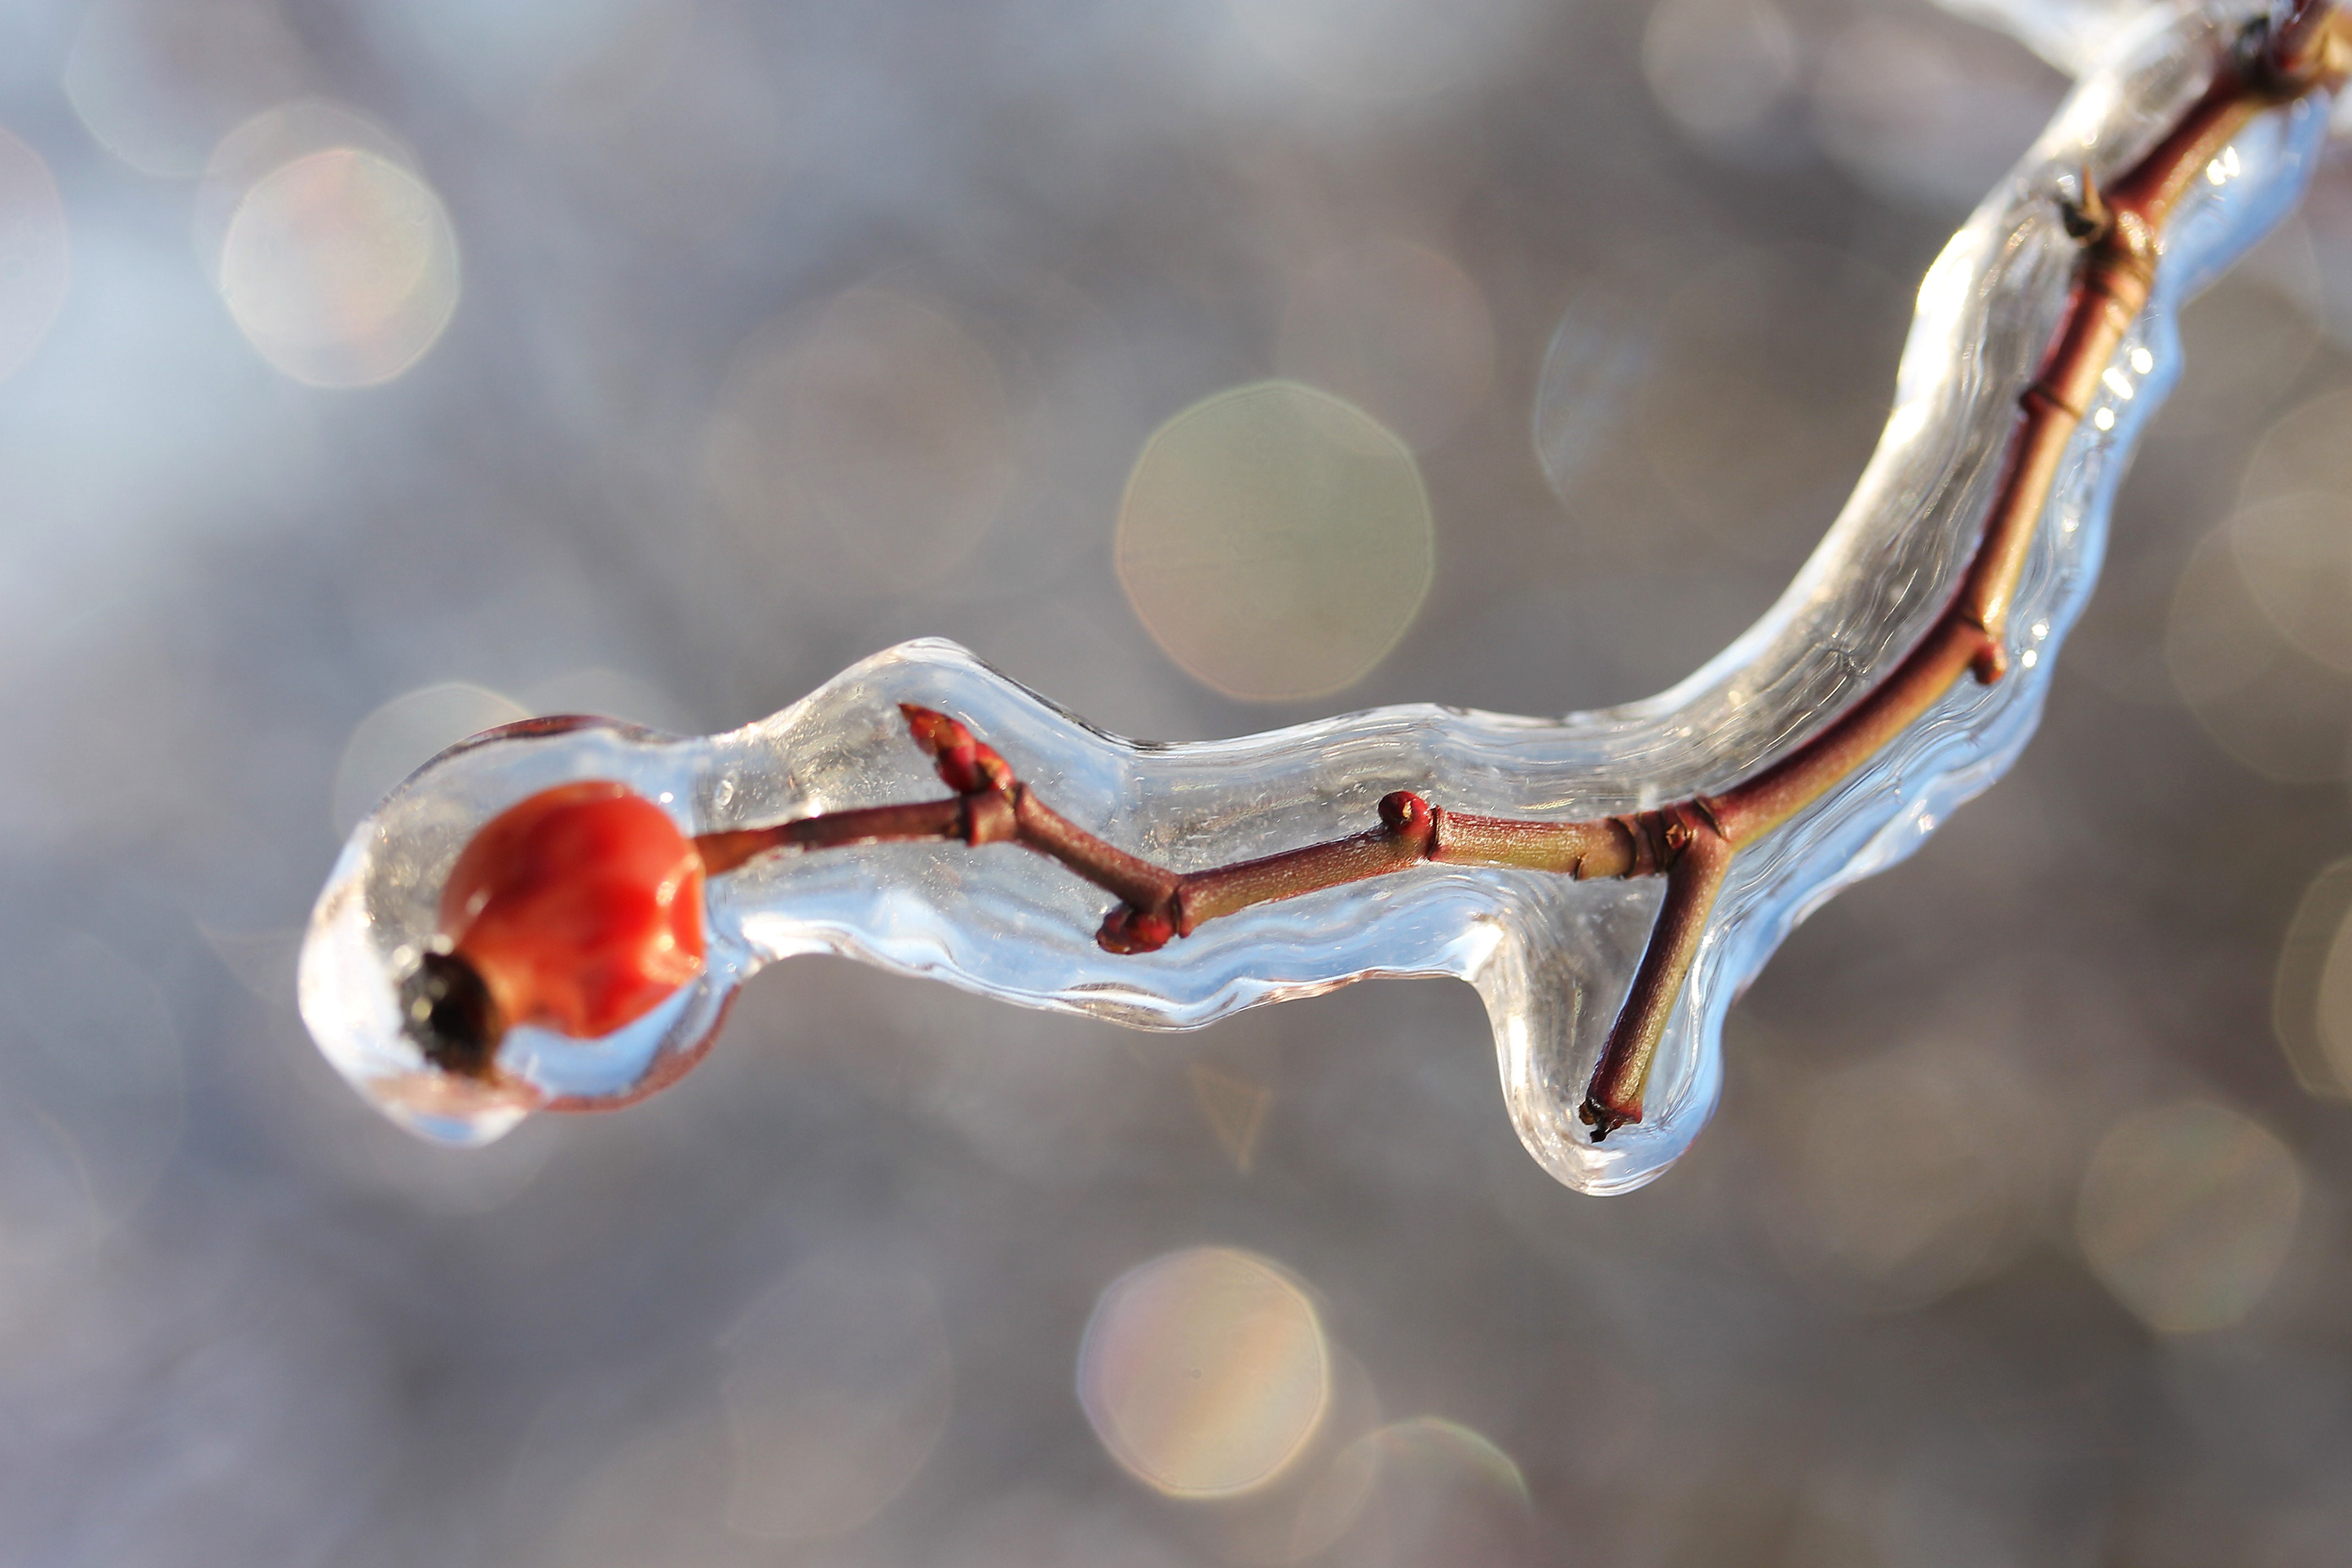
hand, nature, branch, winter, frost, ice, macro, close up, crystal, rosehips, macro photography, ice closed nature